India Ferrah

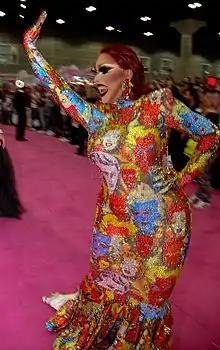
India Ferrah in 2019

India Ferrah competed on the third season (2011) of "RuPaul's Drag Race". She was the season's youngest contestant, at 23 years old. India Ferrah was picked up without permission by fellow contestant Mimi Imfurst during their lip sync to Thelma Houston's "Don't Leave Me This Way" during the fourth episode; the incident has been described as "infamous", and prompted RuPaul to enforce a new rule: "drag is not a contact sport".